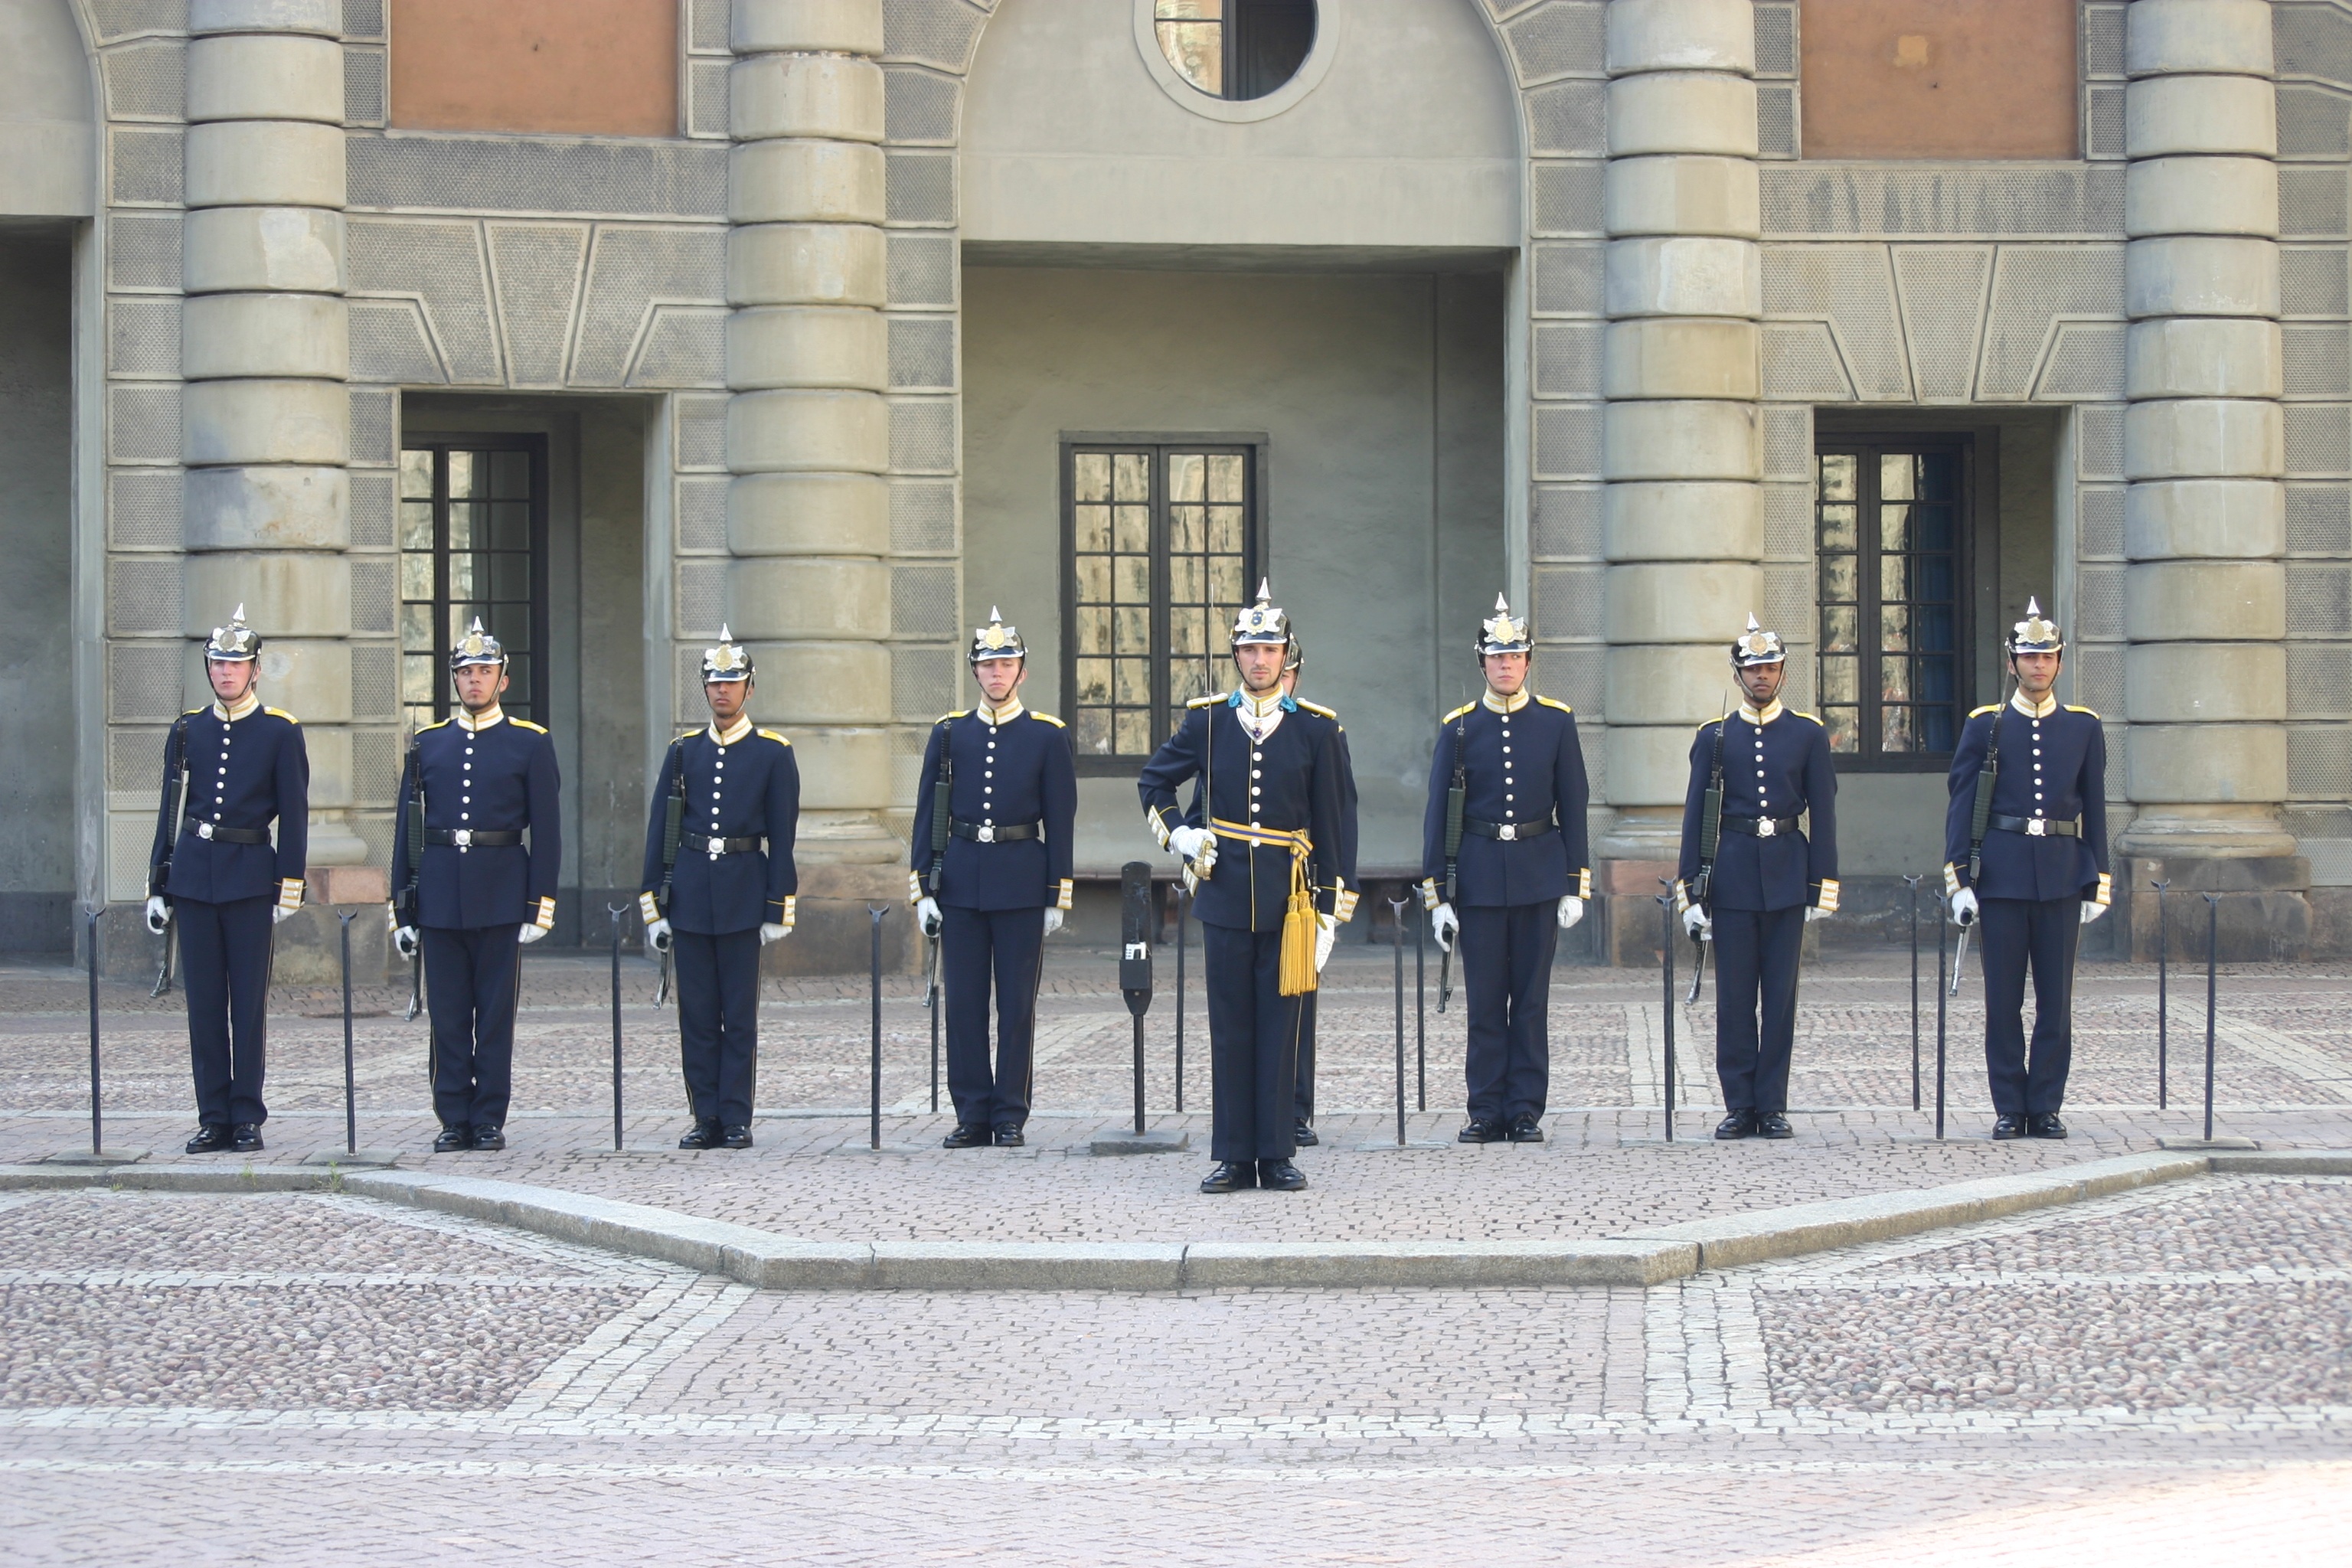
person, people, palace, musician, sweden, stockholm, guard, changing of the guard, military officer